Chinese numismatic charm

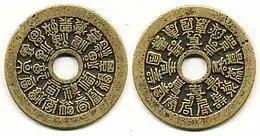
A Yansheng coin of Chinese characters 福 (left) and 壽 (right) repeated in various scripts. Qing dynasty antique

Most Chinese numismatic charms produced from the start of the Han dynasty until the end of the Northern and Southern dynasties (206 BCE – 589 CE) were very similar in appearance to the Chinese cash coins that were in circulation. The only differentiating factor that Chinese talismans had at the time were the symbols on the reverse of these coins. These symbols included tortoises, snakes, double-edged swords, the sun, the moon, stars, depictions of famous people and the twelve Chinese zodiacs. The major development and evolution of Chinese numismatic talismans happened during the period that started from the Six Dynasties and lasted until the Mongol Yuan dynasty. It was during this era that Chinese numismatic charms began using inscriptions that wished for "longevity" and "happiness", and these charms and amulets became extremely common in Chinese society. Taoist and Buddhist amulets also began to appear during this period, as did marriage coin charms with ""Kama Sutra"-like" imagery. Chinese numismatic charms also began to be made from iron, lead, tin, silver, gold, porcelain, jade, and paper. These charms also featured new scripts and fonts such as regular script, grass script, seal script, and Fulu (Taoist "magic writing" script). The association of Chinese characters into new and mystical forms added hidden symbolism.